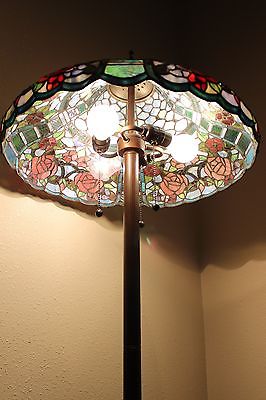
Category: lamp